Haredi Judaism

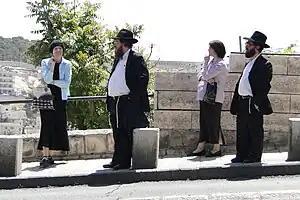
Typical Haredi dress for men and women

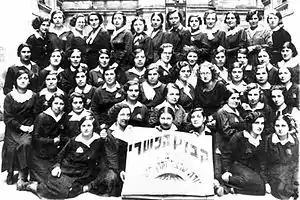
The Bais Yaakov graduating class of 1934 in Łódź, Poland

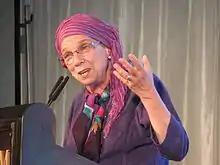
Tziporah Heller, a weekly columnist for "Hamodia"

The standard mode of dress for males of the Lithuanian stream is a black or navy suit and a white shirt. Headgear includes black Fedora or Homburg hats, with black skull caps. Pre-war Lithuanian yeshiva students also wore light coloured suits, along with beige or grey hats, and prior to the 1990s, it was common for Americans of the Lithuanian stream to wear coloured shirts throughout the week, reserving white shirts for Shabbos.